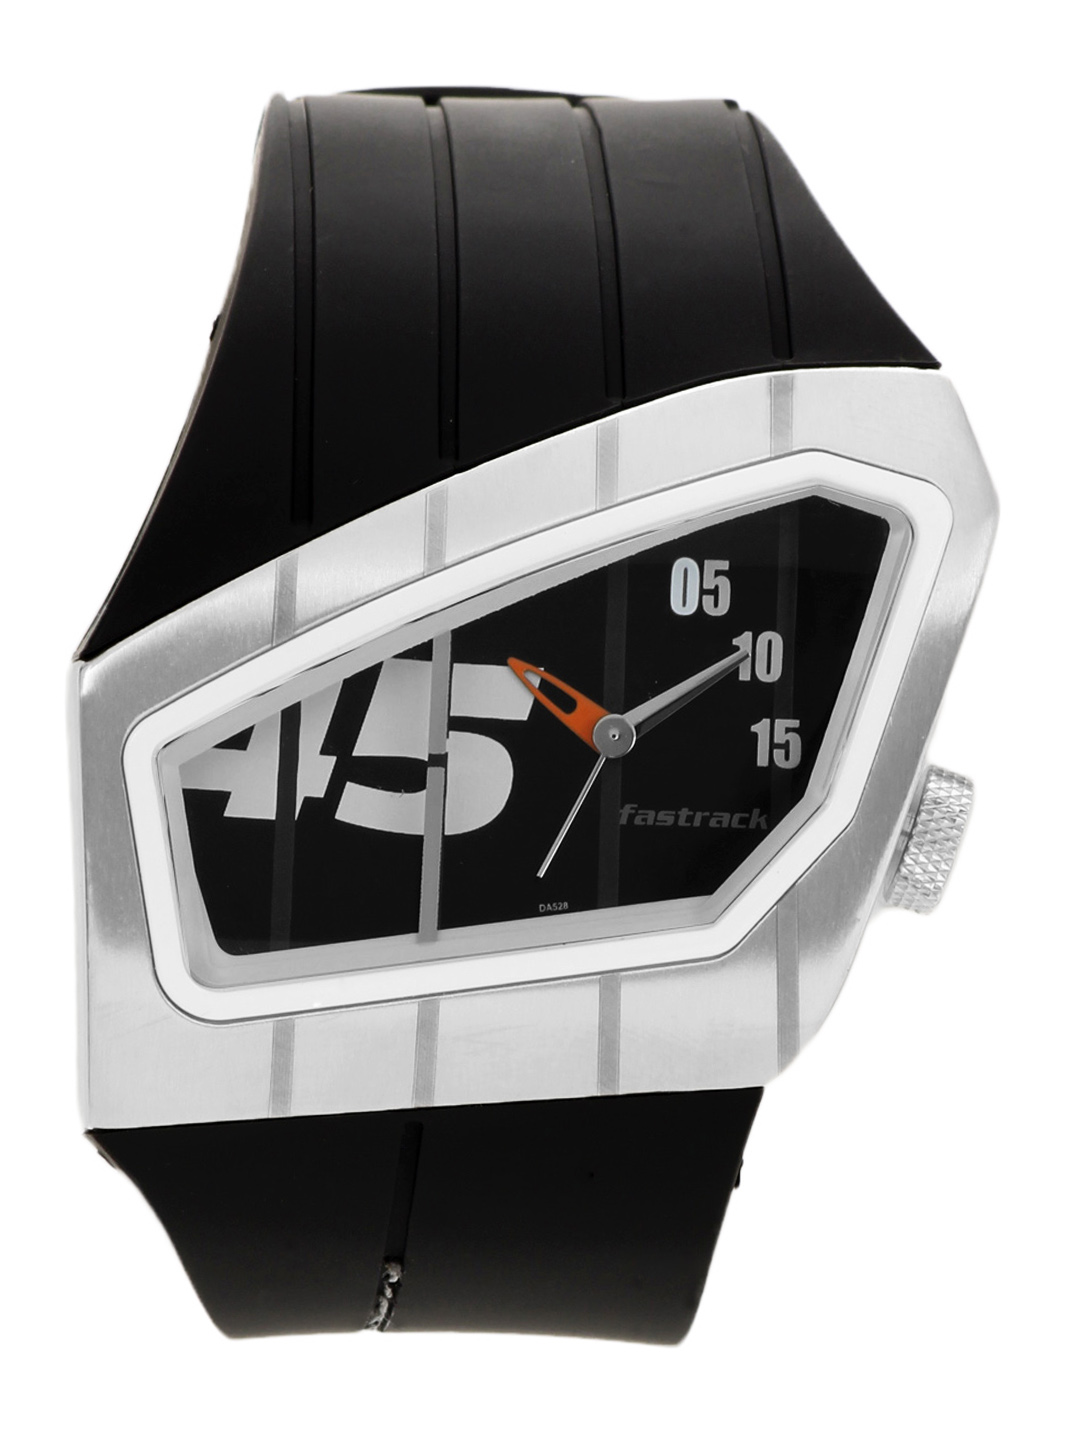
Fastrack Men Black Dial Watch
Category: Accessories / Watches / Watches
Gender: Men
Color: Black
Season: Winter 2016
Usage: Casual